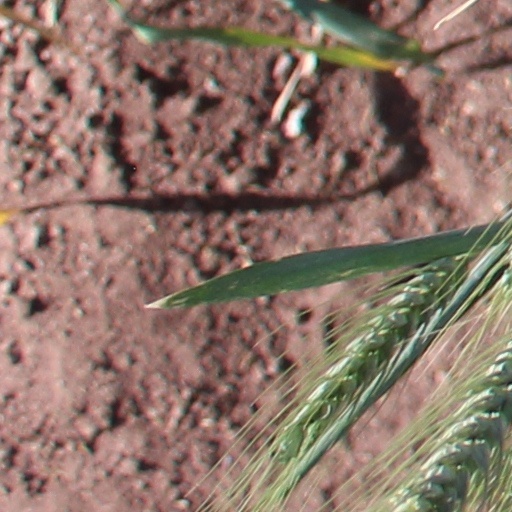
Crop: wheat